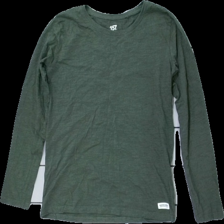
View: front
Type: Top
Category: Children
Brand: Lager 157
Colors: Green
Material: 100% cotton
Cut: Regular
Season: All
Holes: Minor
Damage location: bottom left
Damage 2: hål armhåla
Damage 2 location: middle left
Damage 3 location: middle right
Price range: <50
Recommended usage: Export
Description: grön långärmad tröja med hål i armhåla